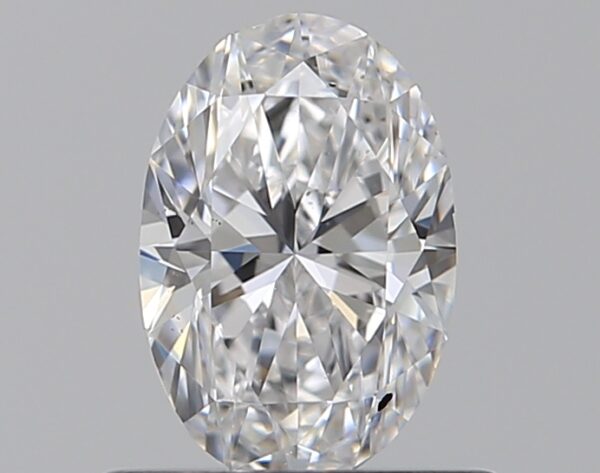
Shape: oval
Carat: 0.5
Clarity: SI1
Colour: D
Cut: EX
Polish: EX
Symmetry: VG
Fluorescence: N
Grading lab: GIA
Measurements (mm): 6.35 x 4.26 x 2.7